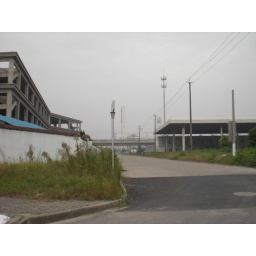
i drove the street and in the back of my eyes i did see the VW sign in the side of the road